Eliseyna Cove

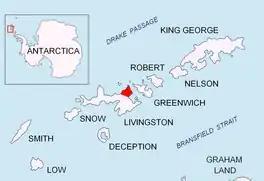
Location of Varna Peninsula in the South Shetland Islands.

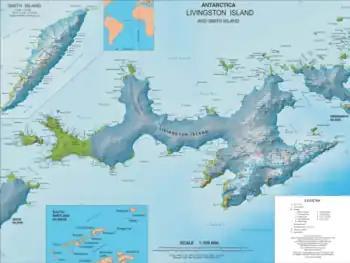
Topographic map of Livingston Island and Smith Island

Eliseyna Cove is a 3 km wide cove indenting for 1.4 km in the northwest coast of Varna Peninsula between Slab Point to the north and Kotis Point to the south. The cove is named after the Iskar Gorge settlement of Eliseyna in western Bulgaria.